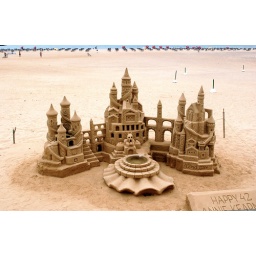
Sand castle in the main beach in Castillo (Caleta de Fuste) Taken with Nikon D60